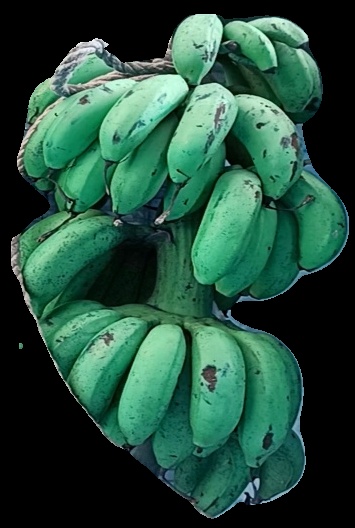
Variety: rasbale
Grade: grade2